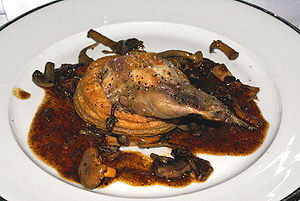
Babettes Gæstebud (film) / Festmenuen i Babettes Gæstebud
Caille en Sarcophage (Vagtler i sarkofag med foie gras og trøffelsauce. Ret fra filmen Babettes gæstebud, baseret på Karen Blixens (Isak Dinesens) roman Babettes gæstebud. Menuen er beskrevet i romanen, men ikke opskrifterne, som den danske mesterkok Jan Pedersen, Elverdamskroen kreerede i forbindelse med filmoptagelserne. Det er også Jan Pedersen, der har lavet retten på billedet efter samme opskrift, som blev anvendt ved optagelsen af filmen.) 日本語: フォアグラとウズラのパイ詰めトリュフソース添え。映画「バベットの晩餐会」に登場したメニューのひとつ。この映画の料理監修はデンマークのシェフ、ジャン・ペダーセン。
Babettes Gæstebud er en dansk film fra 1987. Såvel manuskript som instruktion er af Gabriel Axel efter Karen Blixens fortælling trykt i Skæbne-Anekdoter. Filmen Babettes Gæstebud har modtaget en række filmpriser heriblandt en Robert for årets kvindelige hovedrolle til skuespillerinde Stéphane Audran i 1988 og BAFTA-prisen for bedste udenlandske film i 1988. Endvidere blev den som første film i dansk filmhistorie præmieret med en Oscar for bedste fremmedsprogede film i 1987. Efter moden betænkningstid blev filmen Babettes Gæstebud den 24. januar 2006 optaget på den danske kulturkanon.